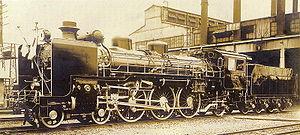
La société gouvernementale des chemins de fer japonais était la compagnie nationale du transport ferroviaire du Japon de 1872 à 1949. Elle était directement dirigée par le gouvernement japonais. C'est l'ancêtre des chemins de fer nationaux japonais et du groupe ferroviaire japonais.